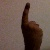
The image shows a hand gesture representing the number 1 in Indian Sign Language.